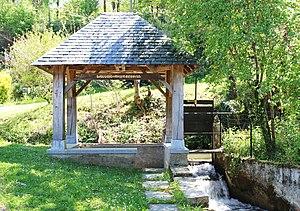
Lavoir d'Allier (Hautes-Pyrénées)
Allier est une commune française située dans le département des Hautes-Pyrénées, en région Occitanie.
La liste des lavoirs des Hautes-Pyrénées présente les lavoirs situées dans le département français des Hautes-Pyrénées.